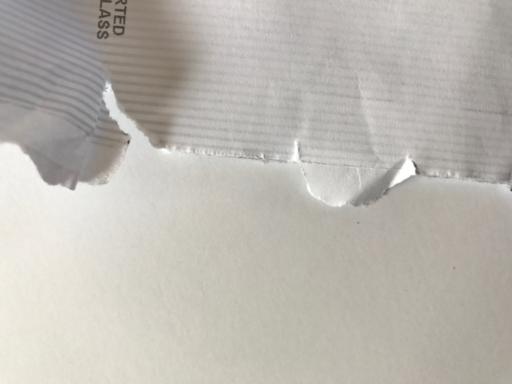
Label: paper